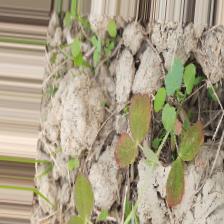
Label: Lentil Rust